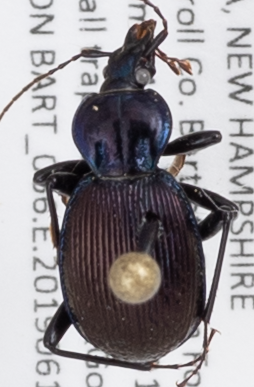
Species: Sphaeroderus canadensis canadensis
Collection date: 2019-06-12
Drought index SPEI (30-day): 0.534
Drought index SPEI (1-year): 1.28
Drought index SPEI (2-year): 1.01